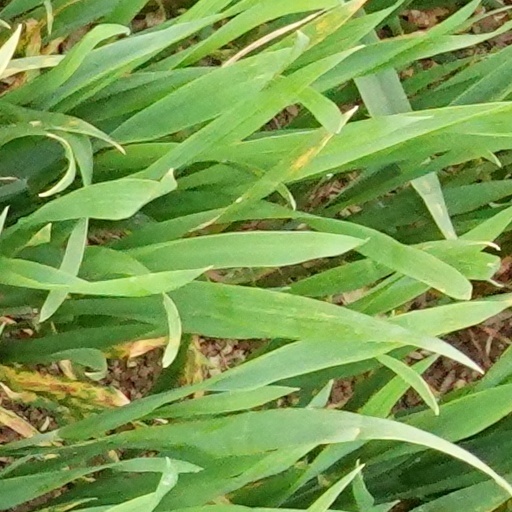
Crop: wheat